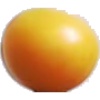
Label: cherry_wax_yellow